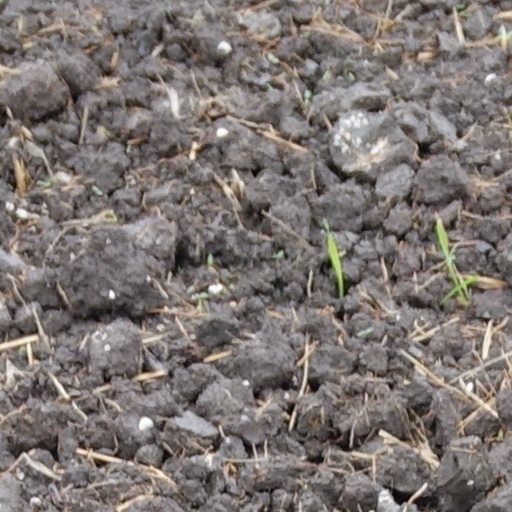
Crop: wheat